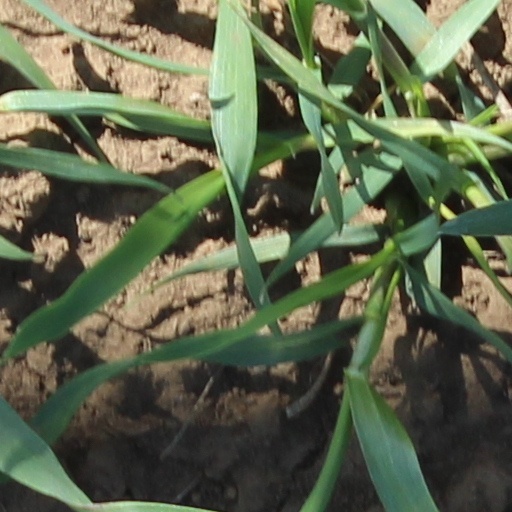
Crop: wheat